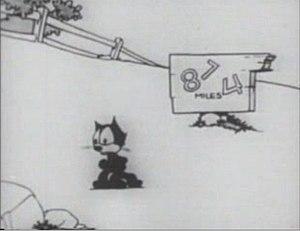
Voici la liste des courts-métrages diffusés en salle de cinéma avec le personnage de Félix le Chat : 184 dessins animés, dont 169 muets et 15 sonores, datant entre 1919 et 1930. S'y ajoutent quelques séries télévisées et longs-métrages d'animation mettant en scène Félix, à partir des années 1960.